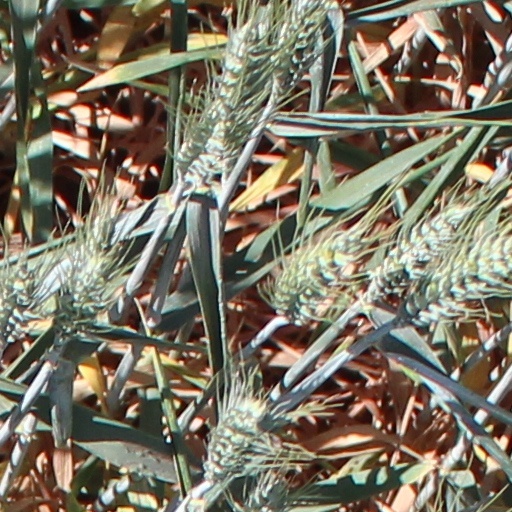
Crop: wheat